Kaizers Orchestra

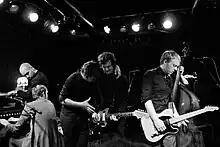
Kaizers Orchestra in May 2009

On September 6, 2006, the band released information about their upcoming fourth album. The album was recorded in Berlin, Germany, assisted by producer-engineer Mark Howard (producer). The audio mixing for the album was done in Los Angeles, California. The album title was revealed to be "Maskineri" in December 2007, and around the same time, the first single, "Enden av november", was released. The album was released on February 19, 2008, on Sony BMG. They claimed to have chosen the smaller label instead of working with Universal for more freedom.